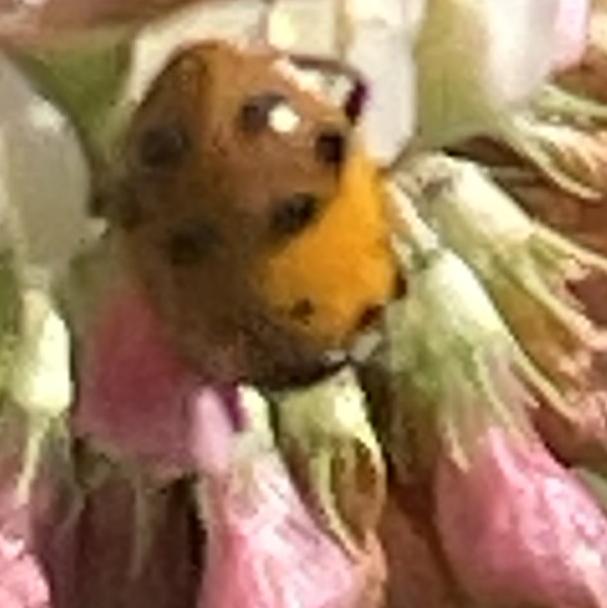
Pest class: predators